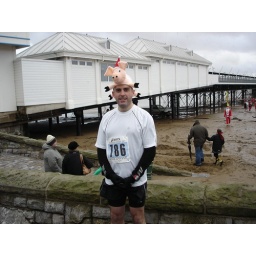
Wyvern Xmas Cracker 10K10K with a Xmas theme - hence the pig in a Santa hat - with some bloke slowing him up